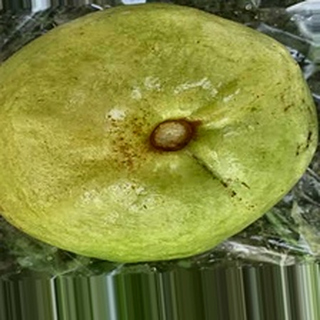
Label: healthy_guava